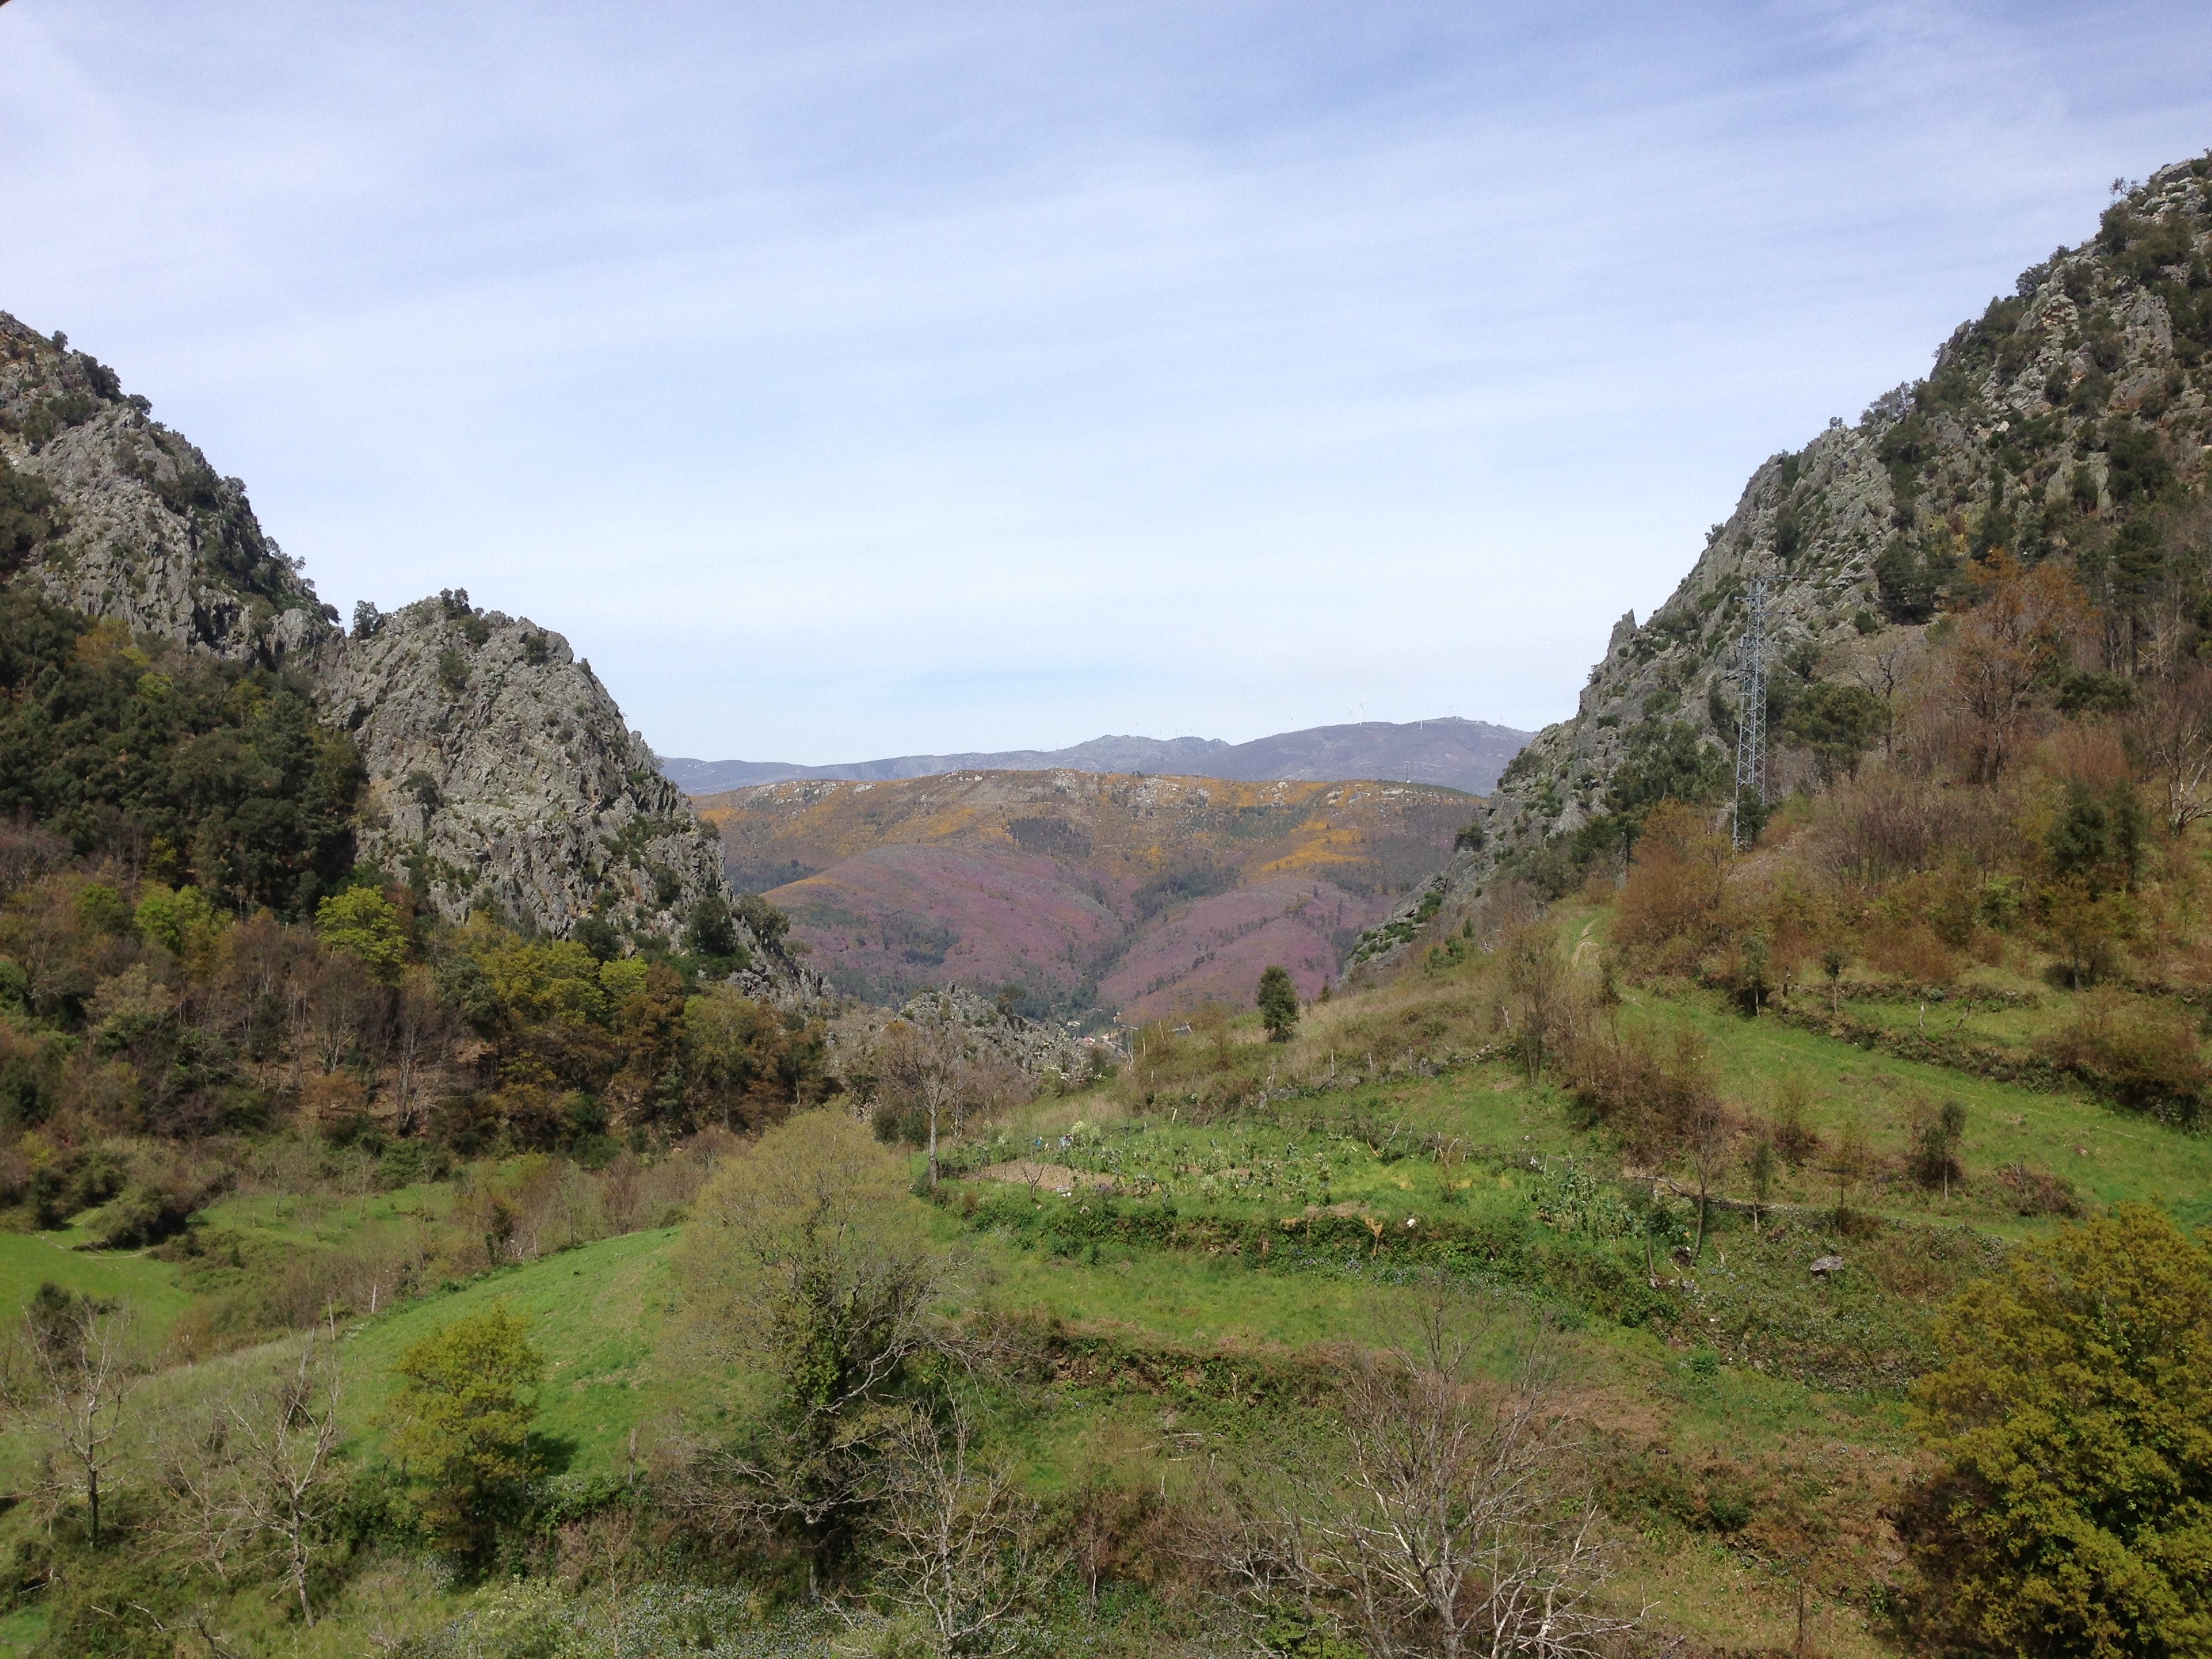
landscape, nature, wilderness, walking, mountain, trail, hill, valley, mountain range, cliff, green, canyon, terrain, ridge, geology, badlands, plateau, fell, ecosystem, wadi, landform, mountain pass, geographical feature, mountainous landforms